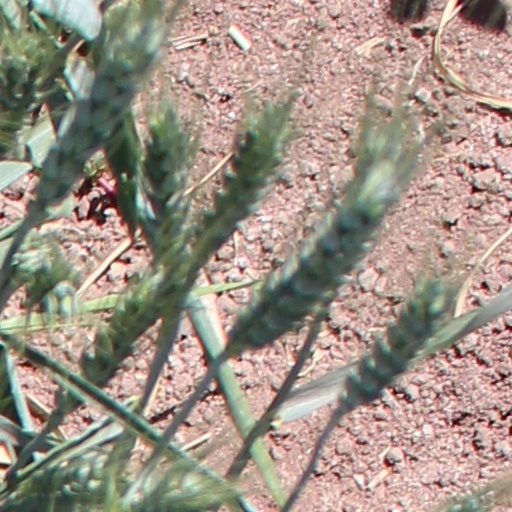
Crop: wheat